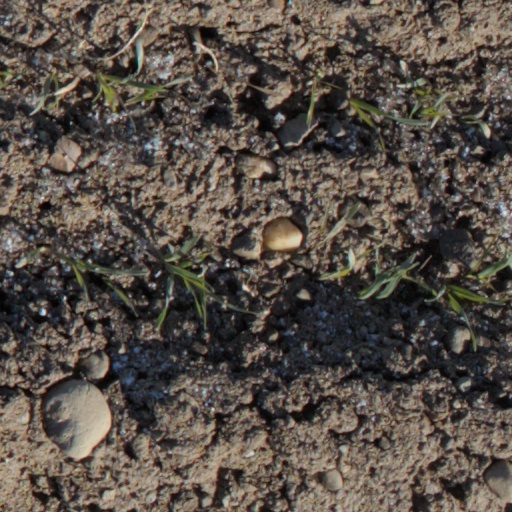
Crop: wheat